Niederlauterstein

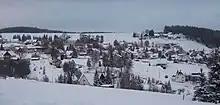
Niederlauterstein, seen from Marienberger Straße

Niederlauterstein is a dispersed settlement ("Streusiedlung"), situated about north-east of Marienberg in the Ore Mountains. It extends from the left bank of Schwarze Pockau river for about westward on a steep slope. The ruined Lauterstein Castle which formed the origin of the settlement is situated on a rock spur above the river, at the eastern end of the village.